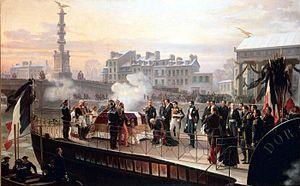
La cendre est un résidu principalement basique de la combustion, de l'incinération, de la pyrolyse de diverses matières organiques et minérales, et par extension de produits tels que le charbon, le lignite, le coke ou de divers déchets brûlés dans les incinérateurs, en plein air ou dans les cheminées ou fours.
Le demi-solde est un officier du premier Empire, mis en non-activité par la Restauration. Le nom vient du fait que, n’étant plus employé de manière active, la solde est alors réduite de moitié. Menant une vie souvent misérable, la carrière brisée parfois en pleine jeunesse, le demi-solde symbolise le mécontentement d’une partie de la population de l’époque.
La formule consacrée retour des cendres — le terme « cendres » étant pris non au sens propre mais au sens figuré de « restes mortels d'une personne » — désigne le rapatriement en France, en 1840, à l'initiative d'Adolphe Thiers et du roi Louis-Philippe, de la dépouille mortuaire de Napoléon Iᵉʳ et son inhumation aux Invalides.